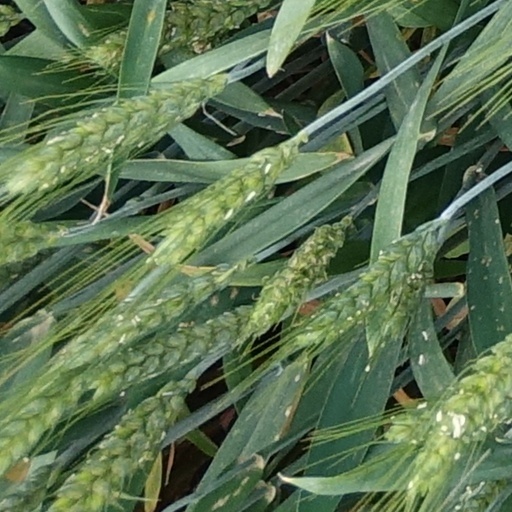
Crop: wheat